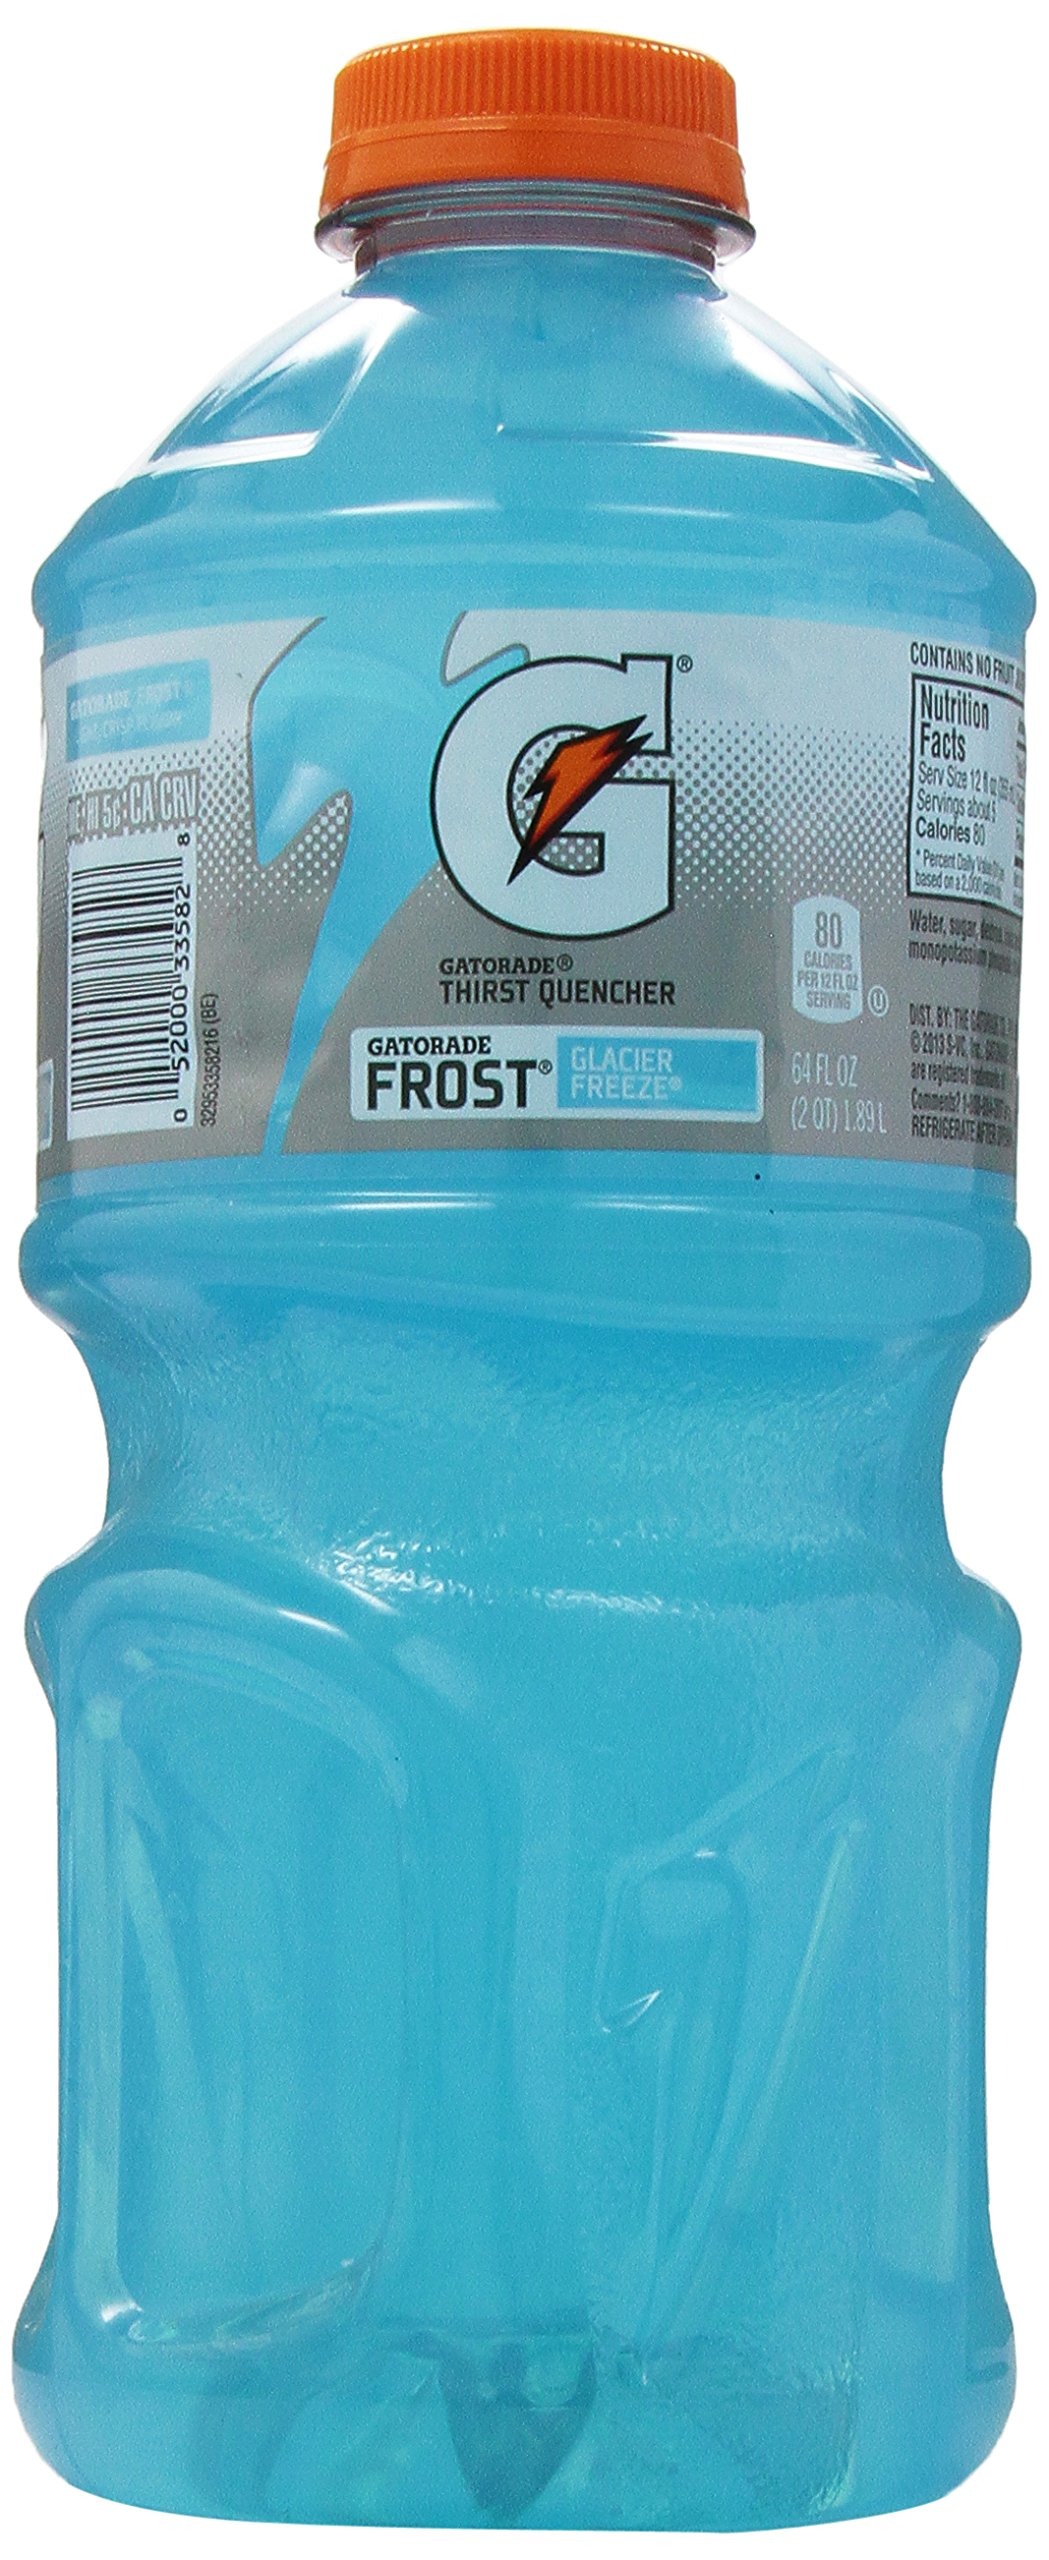
Item Name: Gatorade Thirst Quencher, Frost Glacier Freeze, 64 oz
Bullet Point 1: When you sweat, you lose more than water. Gatorade Thirst Quencher contains critical electrolytes to help replace what’s lost in sweat
Bullet Point 2: Top off your fuel stores with carbohydrate energy, your body's preferred source of fuel
Bullet Point 3: Tested in the lab and used by the pros
Bullet Point 4: Frost Glacier Freeze flavor
Bullet Point 5: Large 64 ounce bottle
Value: 64.0
Unit: Fl Oz

Price: 3.49